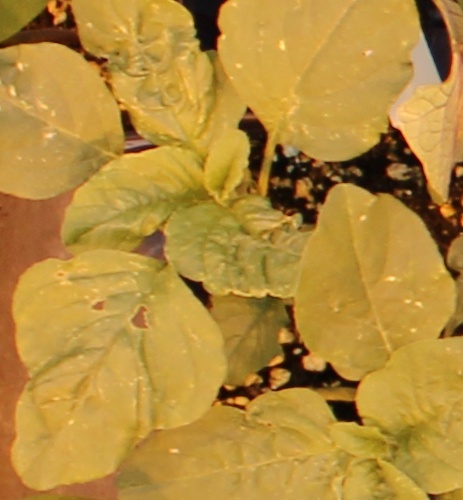
Label: Redroot Pigweed